Vorarlberg

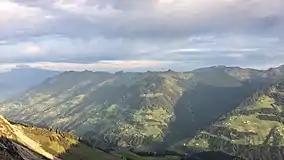

The Biosphere Reserve Großes Walsertal covers about 19,200 ha and hosts 3,420 inhabitants and around 180 farms (42% of which are organic ). The reserve strives for a sustainable economy and tourism in the region and provides a platform for discussion about society, politics and science. The Biosphere Reserve Großes Walsertal has been a UNESCO biosphere reserve since 2000. Biosphere reserves are the ecological counterpart of the cultural world heritage sites. The biosphere reserve's aim is sustainable development, education and research as well as the protection of natural diversity.